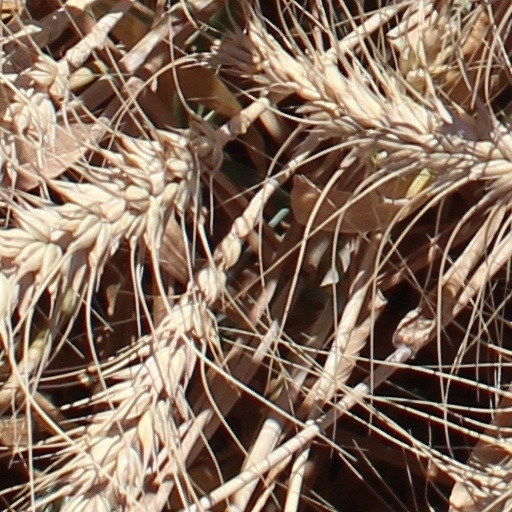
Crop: wheat